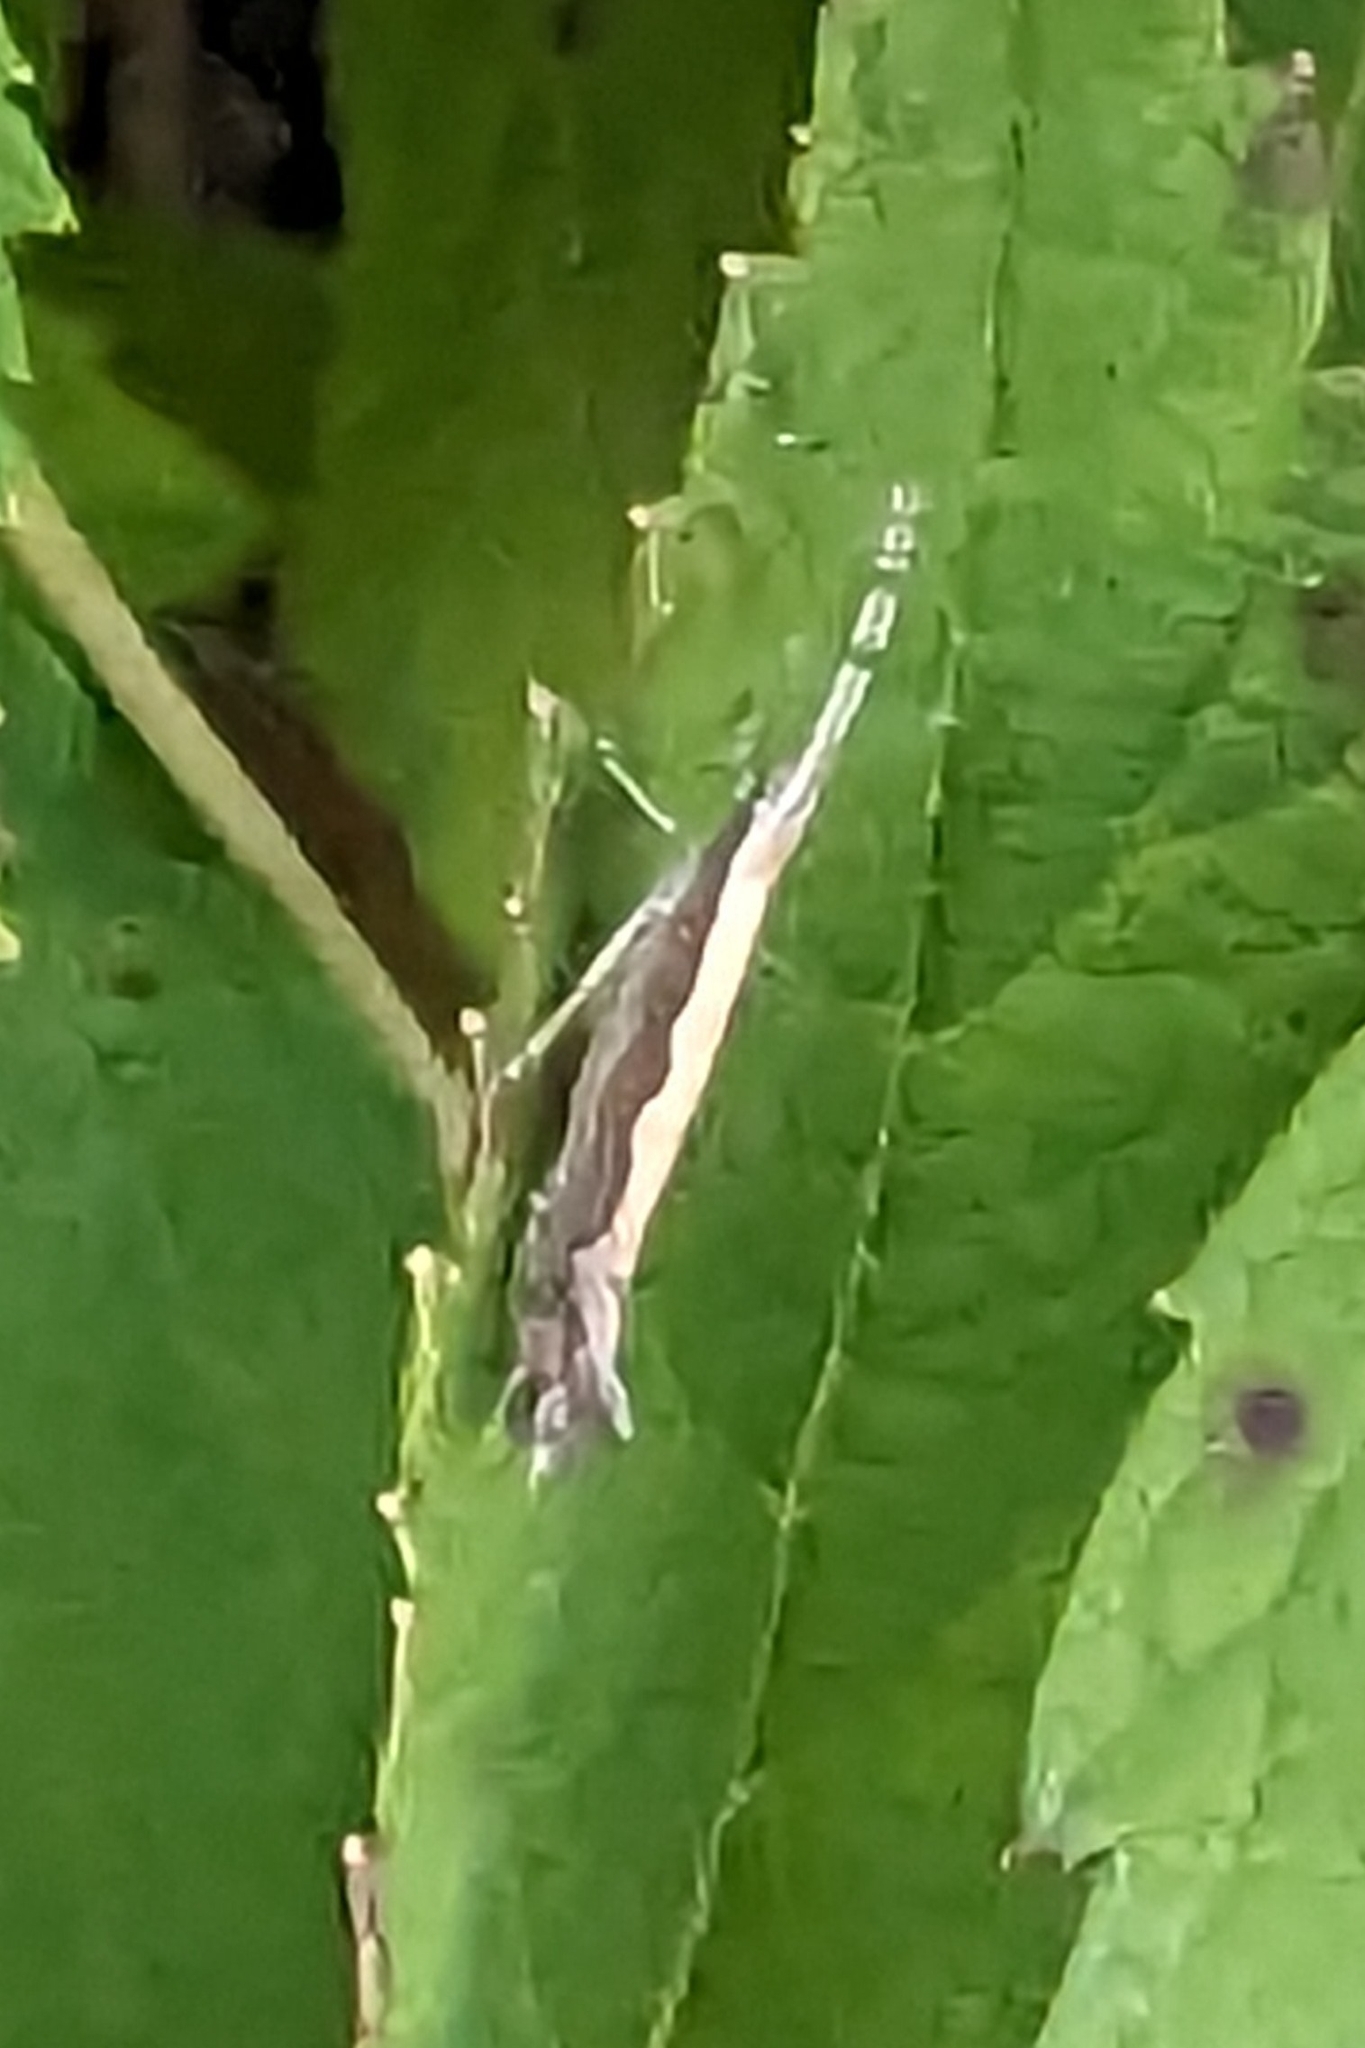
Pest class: diamondback_moth